Jefferson Hall (Union Point, Georgia)

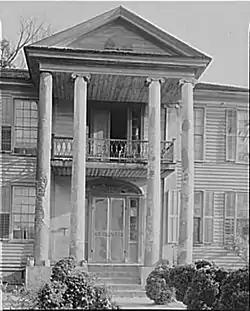
Jefferson Hall in 1941

Jefferson Hall is a historic home located in Greene County, Georgia, just east of the city of Union Point, at 6041 Union Point Highway (a road also known as Georgia 12 and US Highway 278). Since 1989 the property has been listed on the National Register of Historic Places. The house is easily visible from the road, but is currently in private hands and is not open or accessible to the public.